Cyclodipeptide synthases

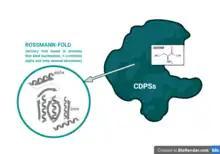
CDPSs don’t have a specific structure, given each one has its own specific function, but they still have common architectures, such as a Rossmann-fold domain.

It was firstly thought that nonribosomal peptide synthetases (NRPSs) were the responsible ones of CDPs construction, either through specific biosynthetic pathways or with the premature liberation of dipeptidyl intermediates meanwhile the elongation process was done. On account of AlbC discovery, an enzyme with the ability to specifically create CDP using loaded ARNt as substrates, it was disclosed that there was a second route for the cyclodipeptide production.